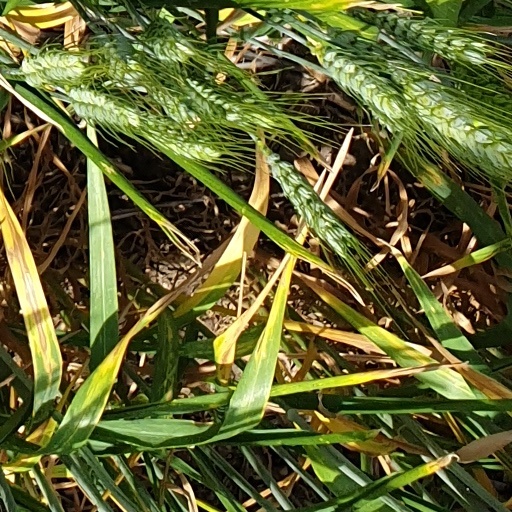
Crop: wheat